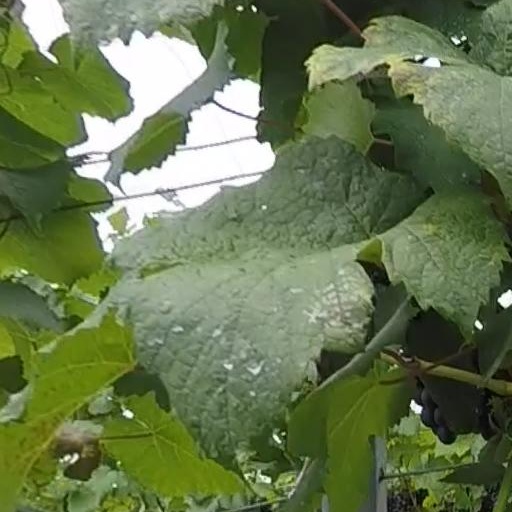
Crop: grape